List of Scripps National Spelling Bee champions

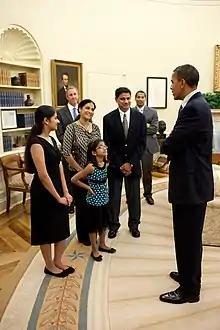
Barack Obama meeting Spelling Bee champion Kavya Shivashankar and her family

The Scripps National Spelling Bee (formerly the Scripps Howard National Spelling Bee and commonly called the National Spelling Bee) is an annual spelling bee held in the United States. The competition began in 1925, and was initially organized by "The Courier-Journal" of Louisville, Kentucky, until the Scripps Howard Broadcasting Company (now the E. W. Scripps Company) assumed sponsorship in 1941. Every speller in the competition has previously participated in a local spelling bee, usually organized by a local newspaper.